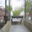
Label: bridge